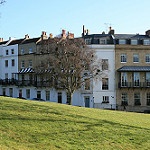
Scene: Outdoor